Tonbridge and Malling

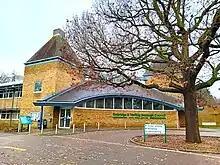
Extension to the Gibson Building including the main reception, completed 2000.

A diverse materials and appearance construction is Ightham Mote which is recognised in the highest category of the UK's architecture listing system, Grade I, though no longer in private hands.